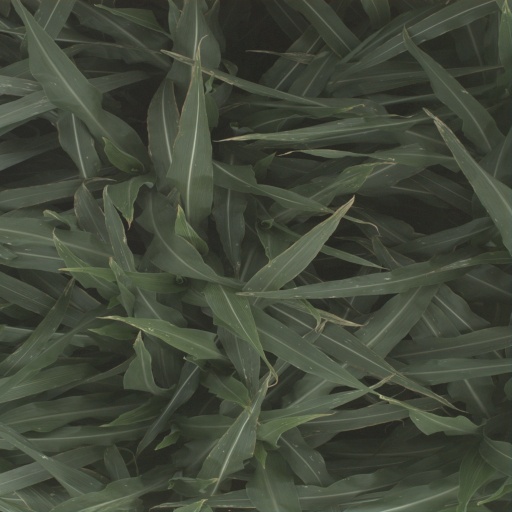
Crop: sorghum